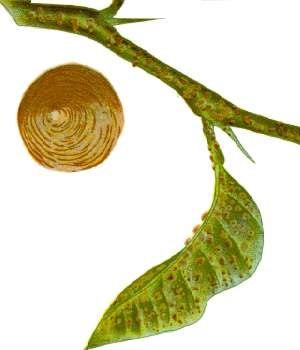
Aspidiotus est un genre d'insectes hémiptères de la super-famille des cochenilles.
Aspidiotus nerii, la cochenille du lierre, est une espèce d'insectes hémiptères de la famille des Diaspididae à répartition cosmopolite.